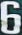
Number: 6